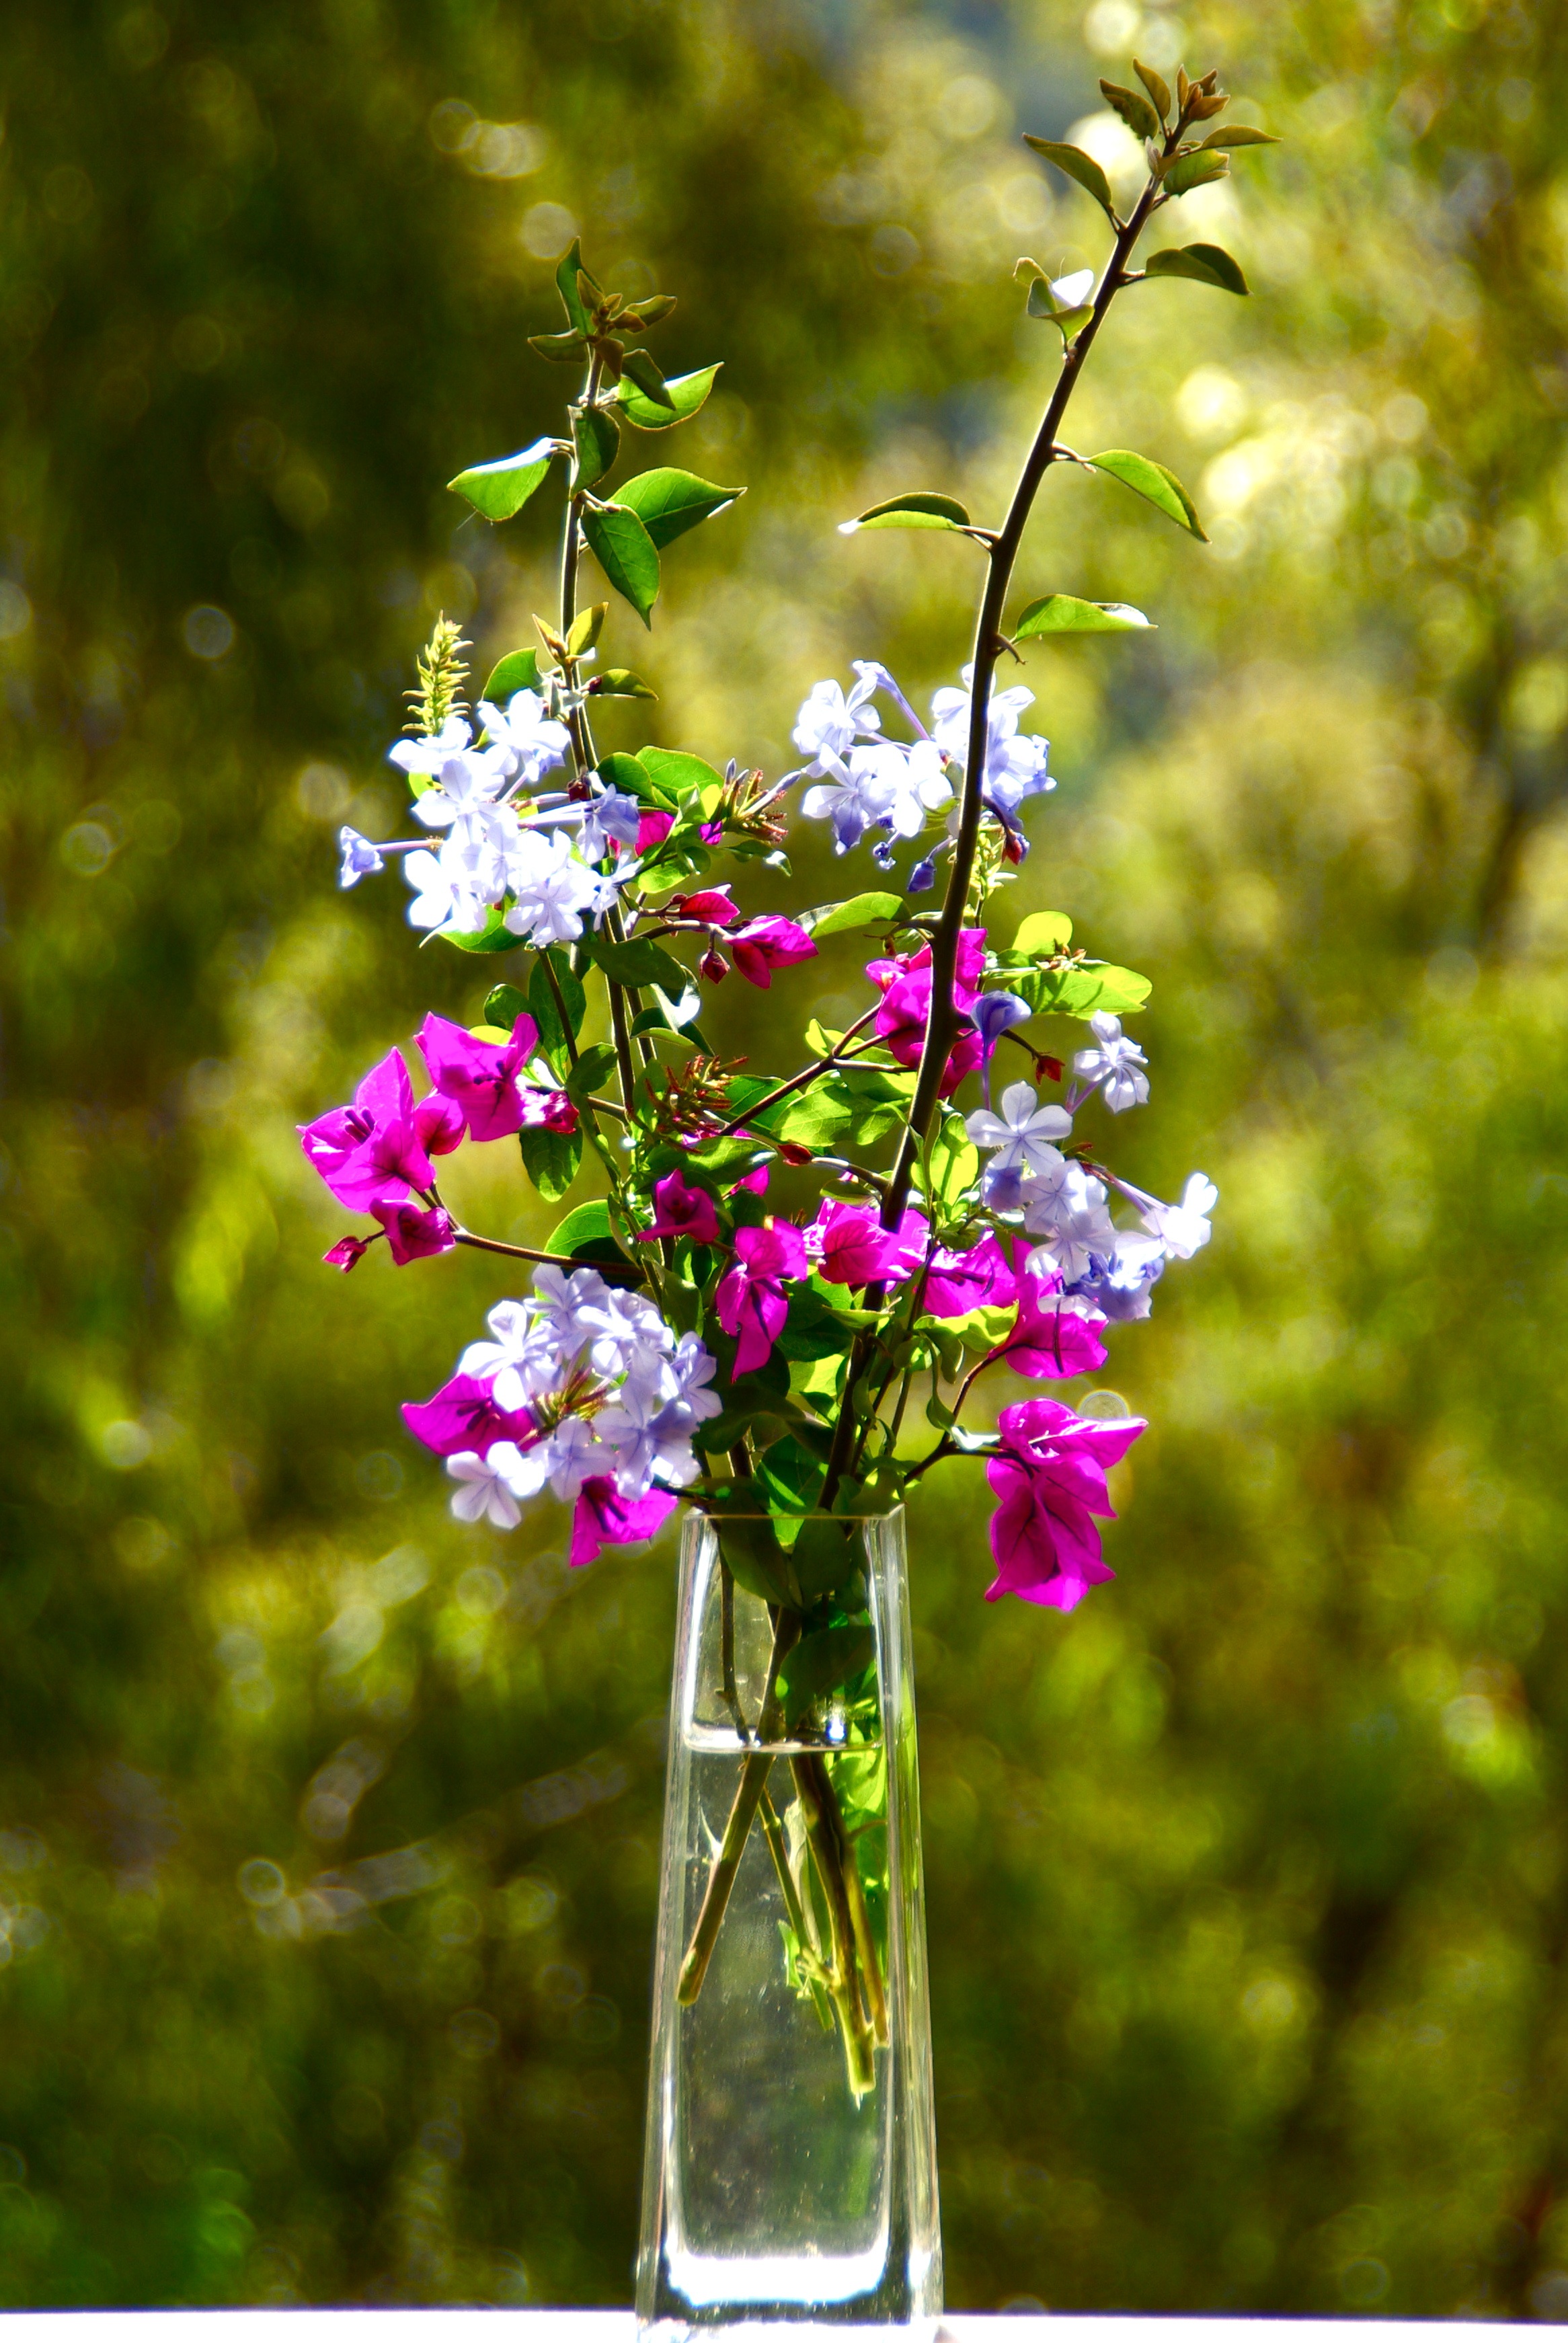
nature, branch, blossom, plant, bunch, meadow, sunlight, leaf, flower, petal, bloom, floral, bouquet, vase, spring, green, herb, autumn, fresh, botany, blooming, colorful, garden, closeup, flora, ornament, wildflower, flowers, beautiful, floristry, macro photography, flowering plant, land plant